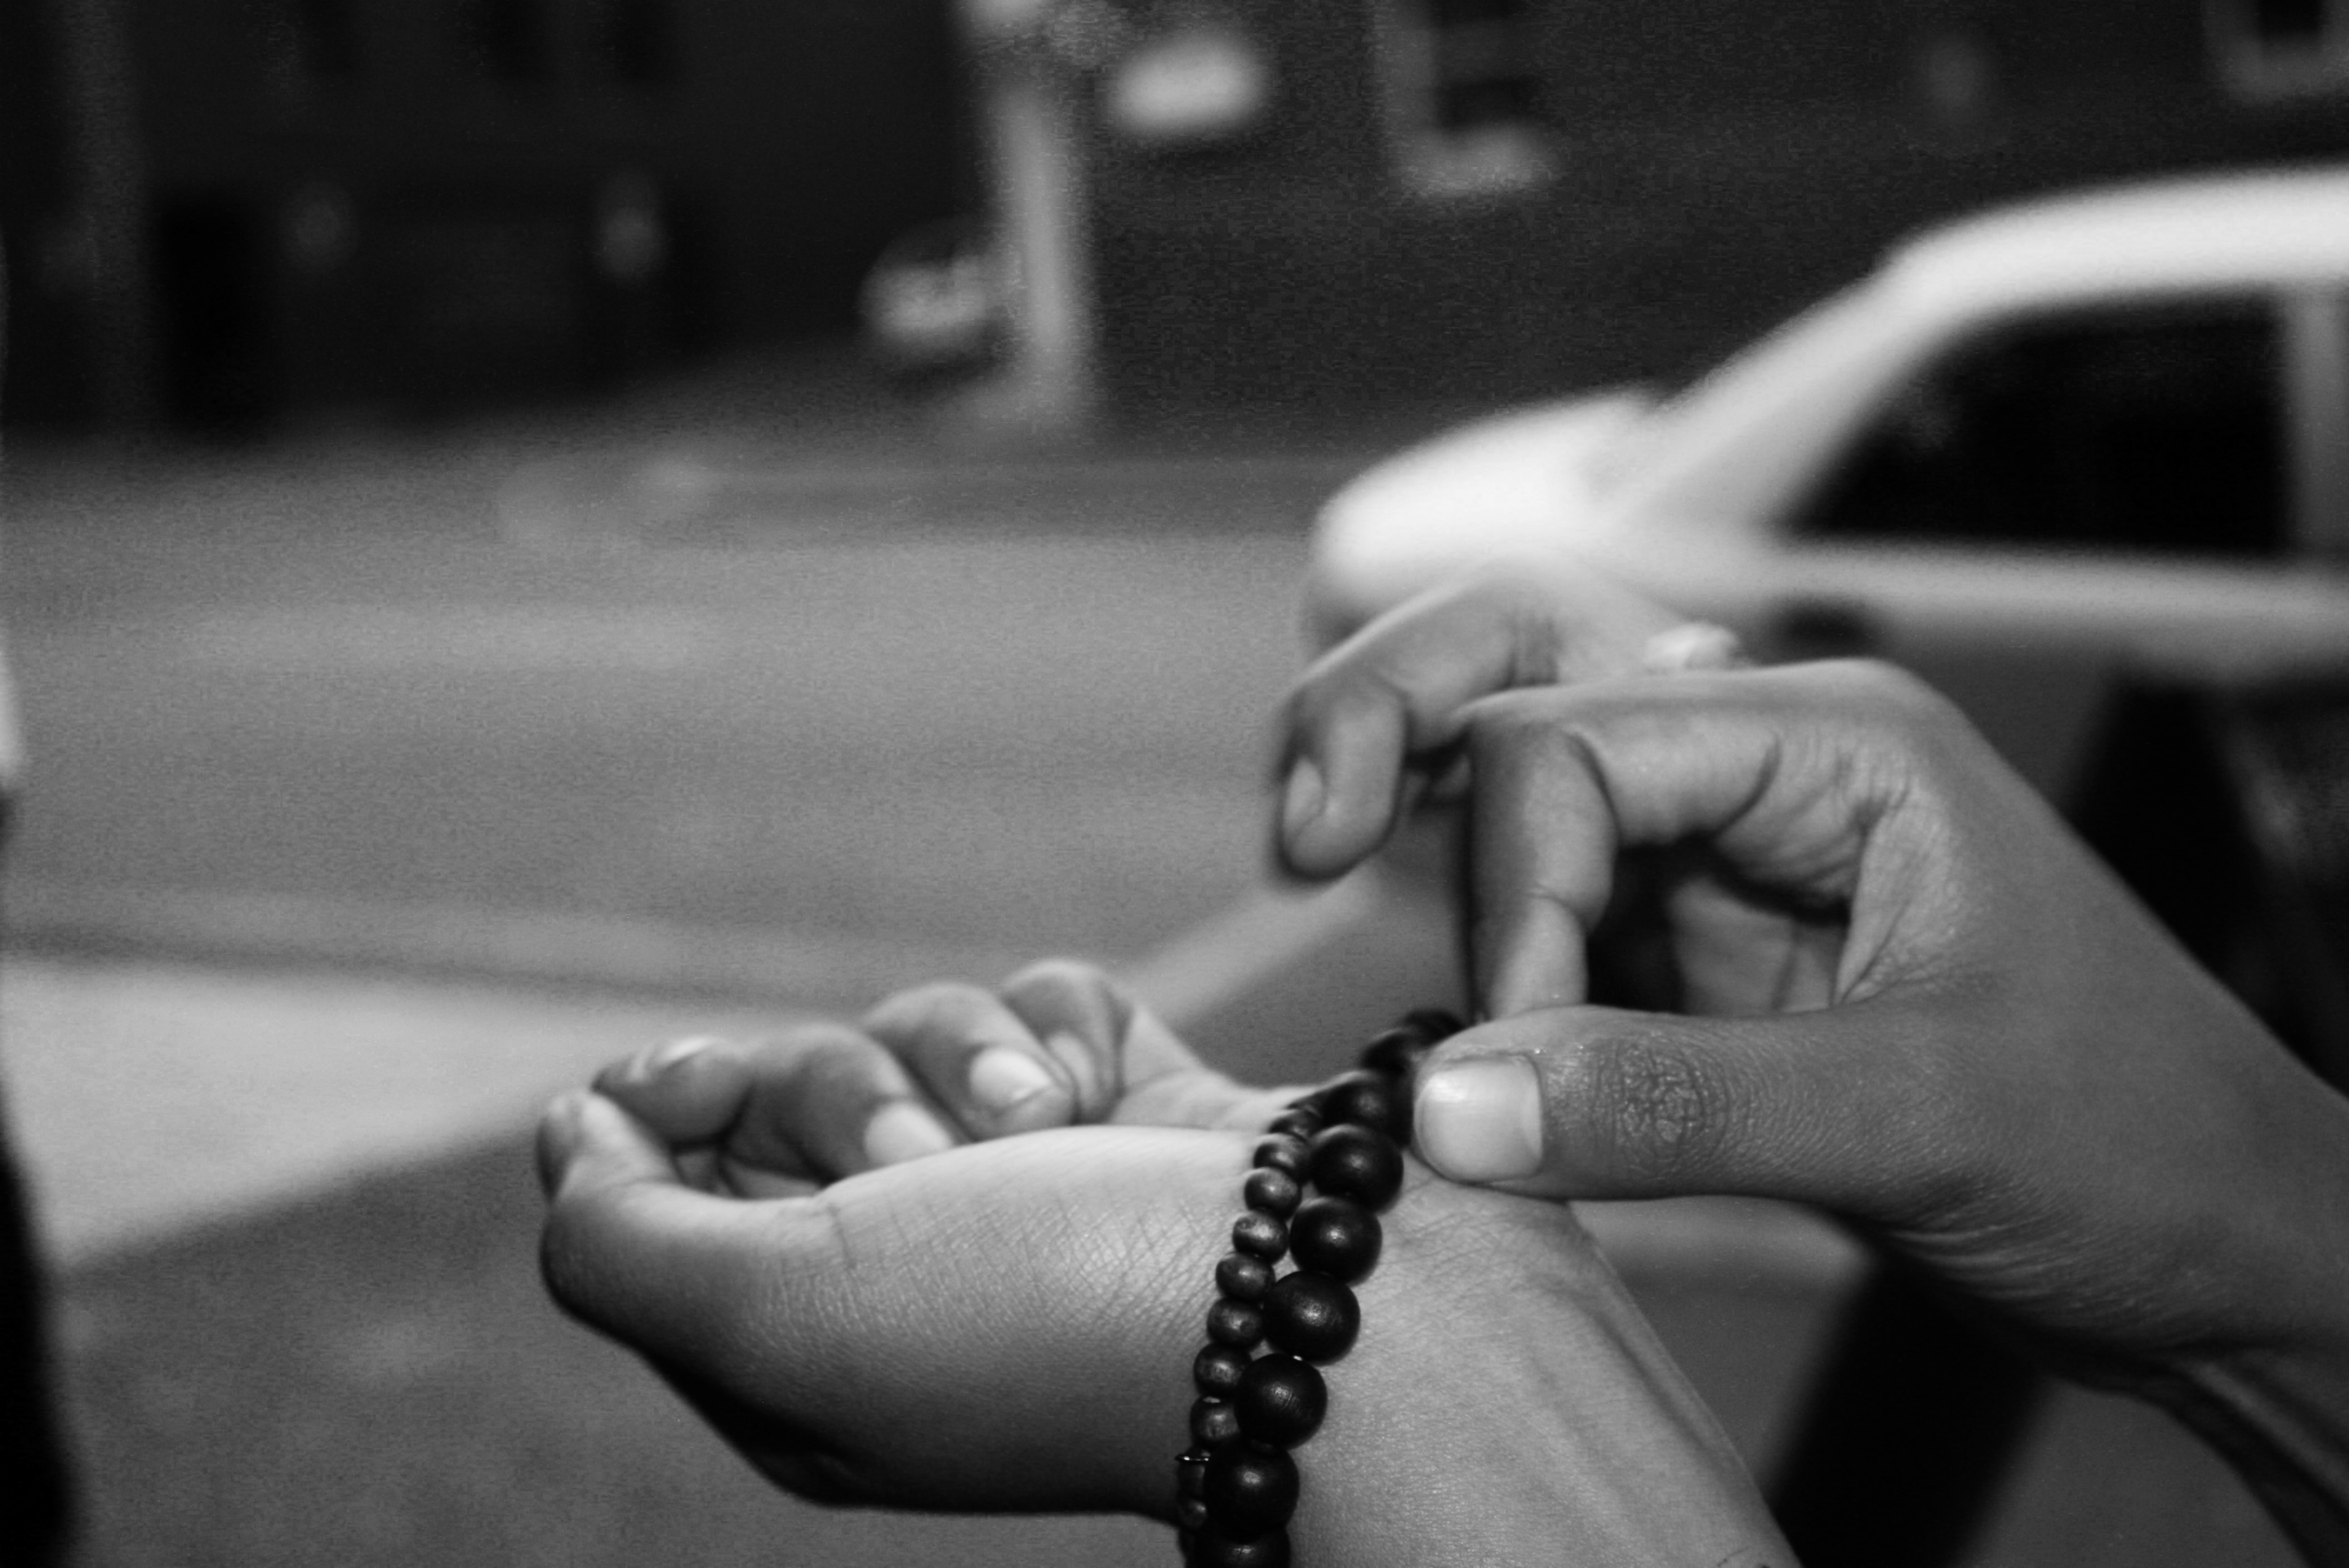
hand, black and white, white, photography, leg, finger, black, monochrome, arm, glasses, photograph, beauty, emotion, sense, monochrome photography